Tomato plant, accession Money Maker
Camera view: vertical (180 deg); turntable rotation: 90 degrees
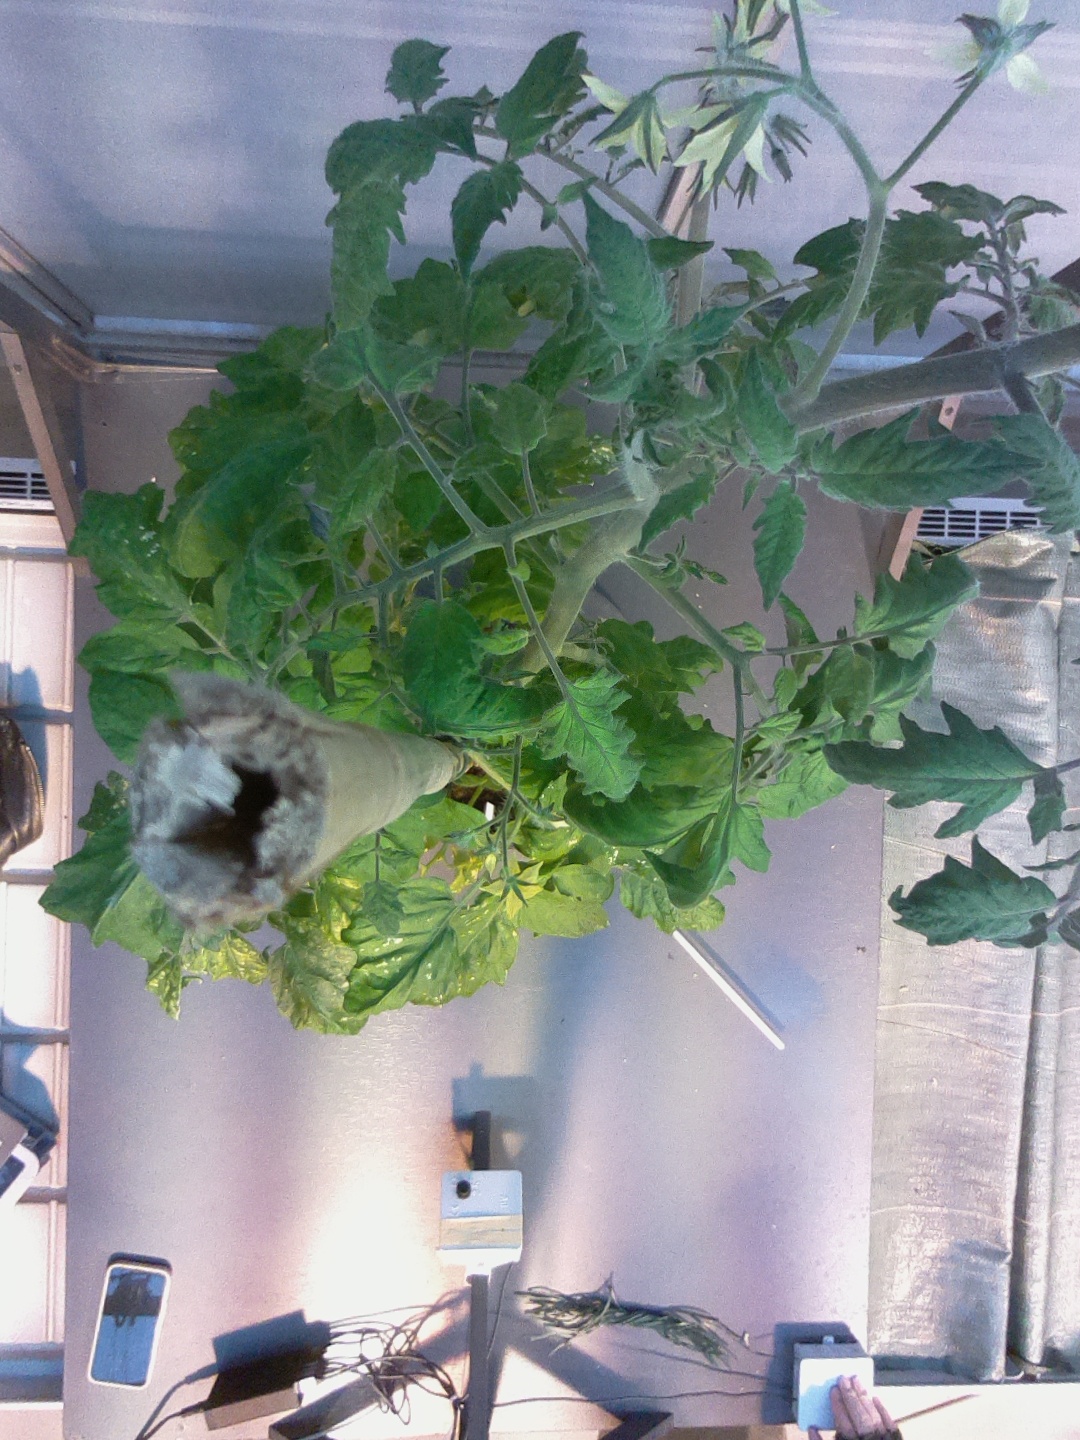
BBCH growth stage 68: Full flowering, 80%-90% of flowers open, more petals falling